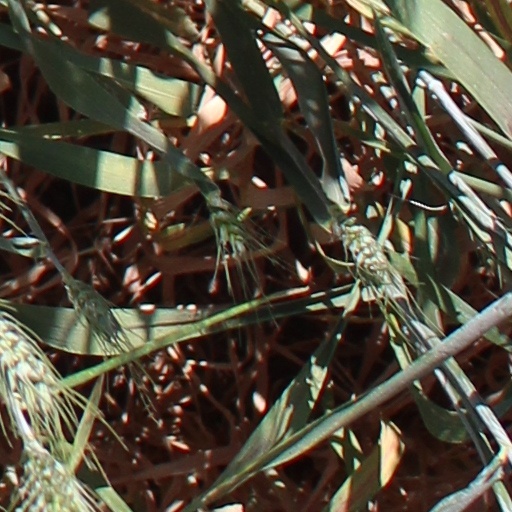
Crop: wheat